Crystal twinning

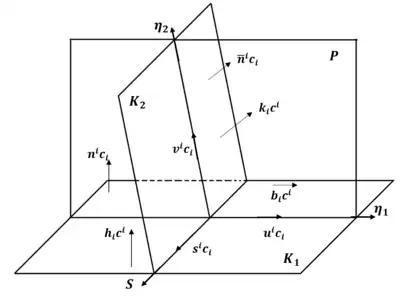
Deformation twinning crystallographic planes

Twinning is crystallographically defined by its twin plane 𝑲, the mirror plane in the twin and parent material, and 𝜼 which is the twinning shear direction. During twinning, in addition to the twin plane, one more crystallographic plane ( 𝑲) and a direction (𝜼) onto that plane remain undistorted but rotated. Deformation twins in Zr are generally lenticular in shape, lengthening in the 𝜼 direction and thickening along the 𝑲 plane normal.